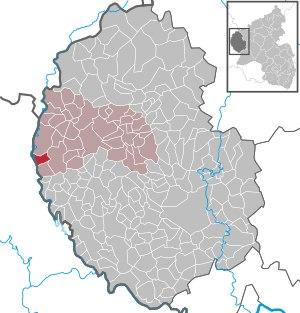
Dasburg est une municipalité allemande située dans le Land de Rhénanie-Palatinat et l'arrondissement d'Eifel-Bitburg-Prüm.